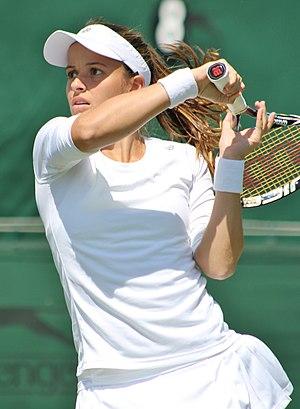
Nicole Gibbs, née le 3 mars 1993 à Cincinnati, est une joueuse de tennis américaine, professionnelle depuis 2013.